Angolan Civil War

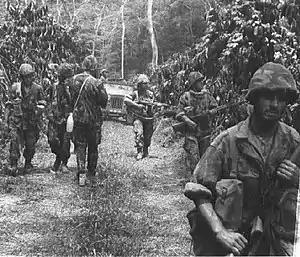
Portuguese Army soldiers operating in the Angolan jungle in the early 1960s

In 1961, the FNLA and the MPLA, based in neighbouring countries, began a guerrilla campaign against Portuguese rule on several fronts. The Portuguese Colonial War, which included the Angolan War of Independence, lasted until the Portuguese regime's overthrow in 1974 through a leftist military coup in Lisbon. When the timeline for independence became known, most of the roughly 500,000 ethnic Portuguese Angolans fled the territory during the weeks before or after that deadline. Portugal left behind a newly independent country whose population was mainly composed of Ambundu, Ovimbundu, and Bakongo peoples. The Portuguese that lived in Angola accounted for the majority of the skilled workers in public administration, agriculture, and industry; once they fled the country, the national economy began to sink into depression.